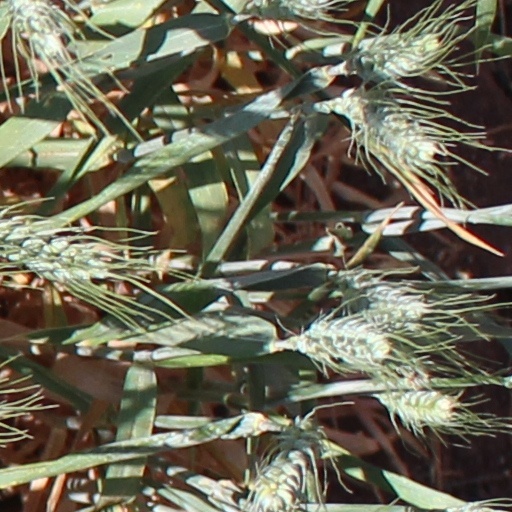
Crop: wheat